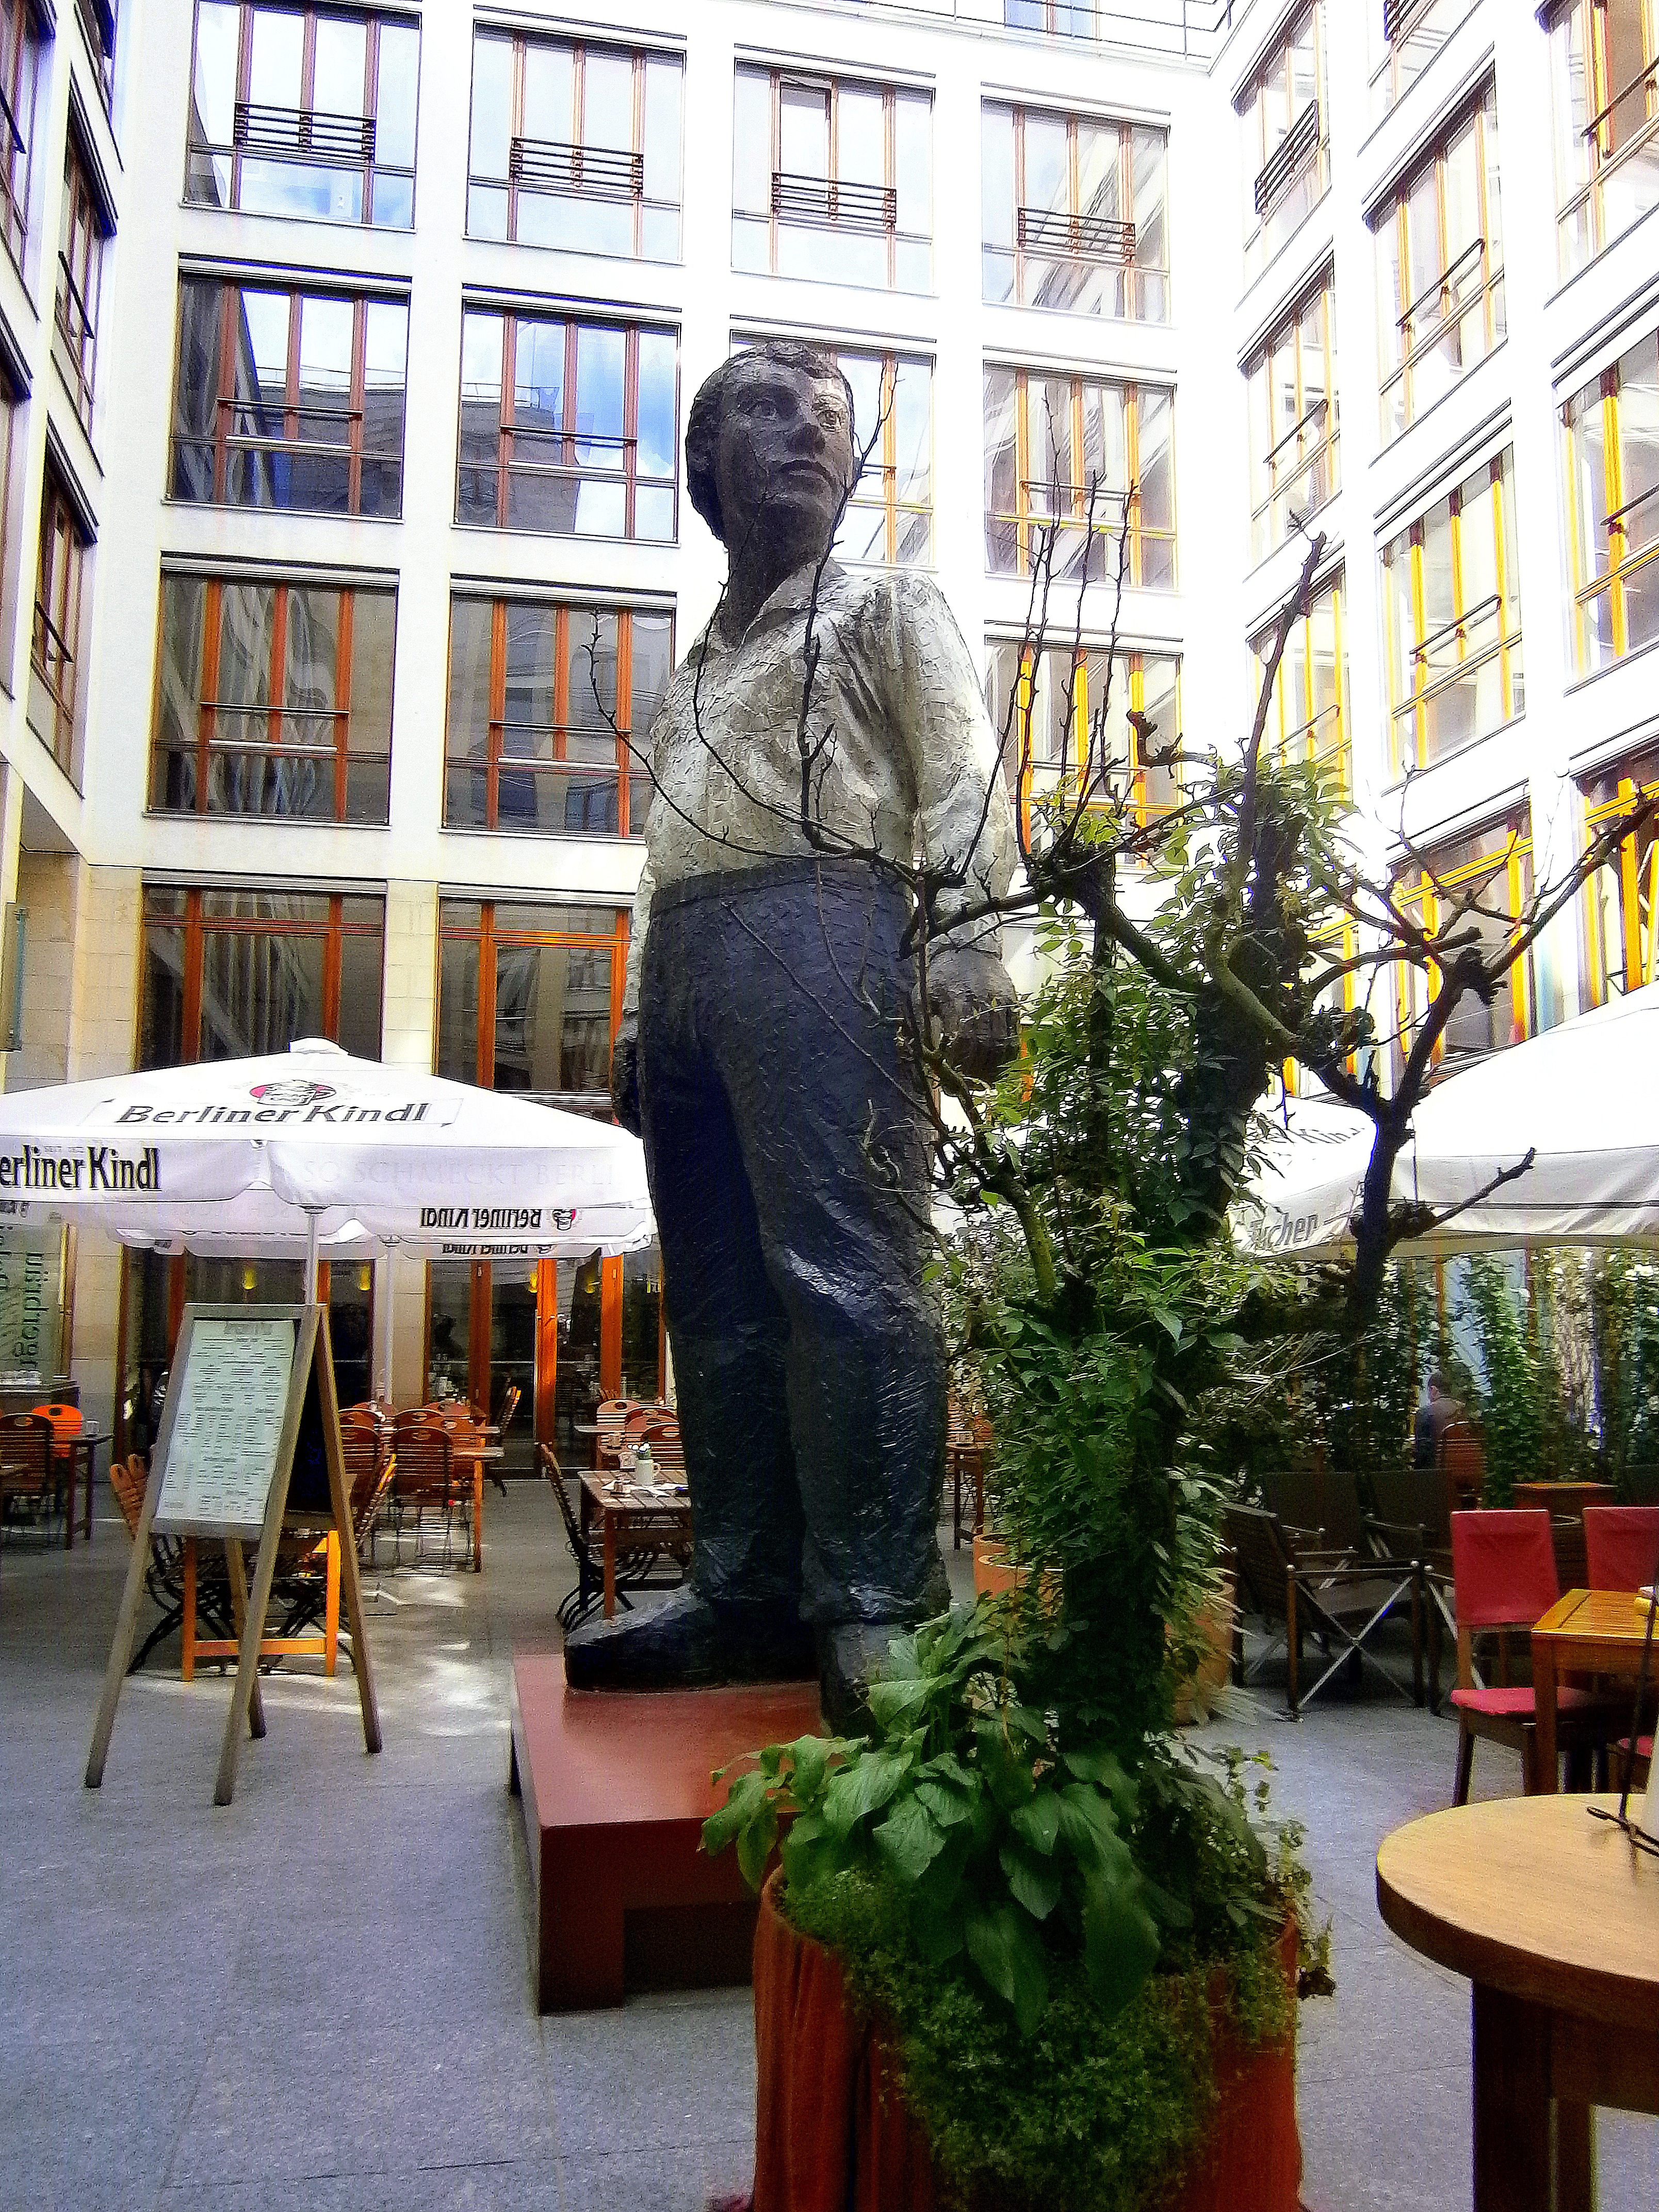
man, plant, restaurant, statue, plaza, facade, sculpture, courtyard, figure, expression, ernst, parasols, planzkuebel